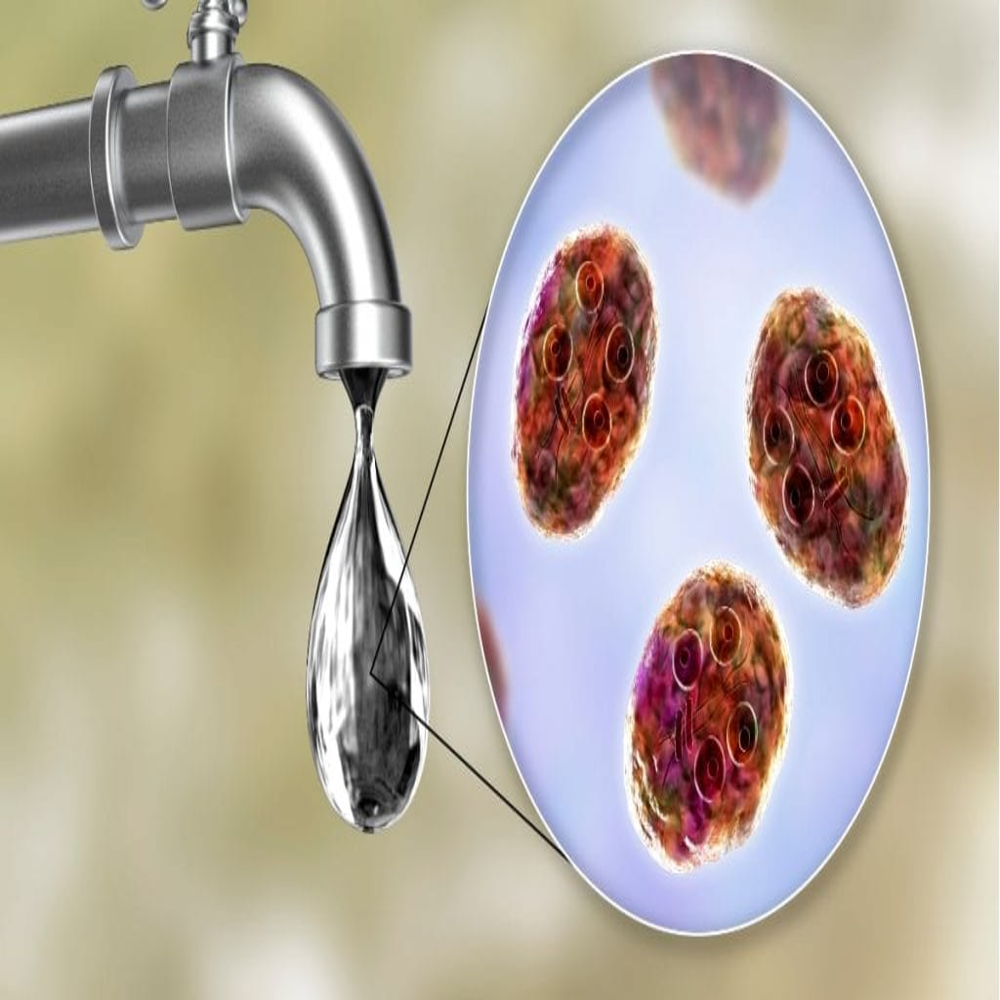
Body of water present: no
Land polluted: no
Water polluted: no
Pollution percentage: 0%